Adelaide Metro 4000 class

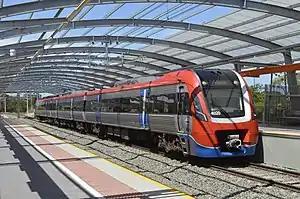
EMU 4020 at Hallett Cove

The Adelaide Metro 4000 class, also referred to as A-City trains, are electric multiple unit trains built by Bombardier Transportation (later Alstom) in Dandenong, Victoria for the electrified Adelaide rail network. They are the only class of operational electric trains in South Australia, running services on the Gawler, Seaford and Flinders lines.